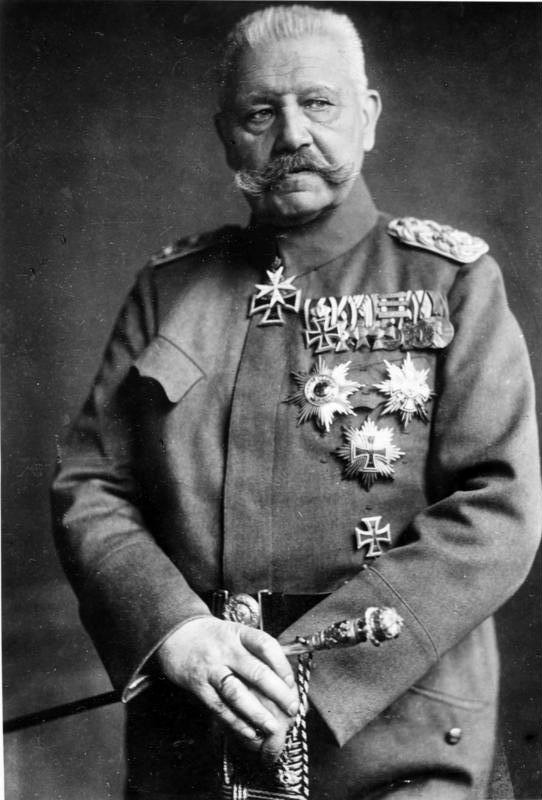
เพาล์ ฟ็อน ฮินเดินบวร์ค

| honorific-prefix = แกเนอราลเฟ็ลท์มาร์ชัล|จอมพล
| name = เพาล์ ฟ็อน ฮินเดินบวร์ค
| order = รายนามประธานาธิบดีเยอรมนี|ประธานาธิบดีเยอรมนี
| image = Bundesarchiv Bild 183-S51620, Generalfeldmarschall Paul v. Hindenburg.jpg
| image_size = 210px
| predecessor = ฟรีดริช เอเบิร์ท
| successor = อดอล์ฟ ฮิตเลอร์
| signature = Paul von Hindenburg signature.svg
| monarch2 = จักรพรรดิวิลเฮ็ล์มที่ 2 แห่งเยอรมนี|จักรพรรดิวิลเฮ็ล์มที่ 2
| order2 = คณะเสนาธิการใหญ่ (เยอรมนี)|หัวหน้าคณะเสนาธิการใหญ่จักรวรรดิเยอรมัน
| predecessor2 = เอริช ฟ็อน ฟัลเคินไฮน์
| president2 = ฟรีดริช เอเบิร์ท
| successor2 = วิลเฮ็ล์ม เกรอเนอร์
| term_start = 12 พฤษภาคม 1925
| term_end = 2 สิงหาคม 1934
| party = อิสระ (สายอนุรักษนิยม)
| birth_name = เพาล์ ลูทวิช ฮันส์ อันโทน ฟ็อน เบ็นเนอเคินดอร์ฟ อุนท์ ฟ็อน ฮินเดินบวร์ค
| birth_place = พอซนาน|โพเซิน, ราชอาณาจักรปรัสเซีย (ปัจจุบันคือพอซนาน, ประเทศโปแลนด์|โปแลนด์)
| death_place = น็อยเด็ค, ปรัสเซียตะวันออก, นาซีเยอรมนี|เยอรมนี (ปัจจุบันคือออกรอแจแญตส์ (จังหวัดวาร์เมีย-มาซูรือ)|ออกรอแจแญตส์, โปแลนด์)
| children = 3 คน
| religion = ลูเทอแรน
| branch = กองทัพบกปรัสเซียกองทัพบกเยอรมัน
| serviceyears = ค.ศ. 1866–1919
| rank = ไฟล์:Preußen OF10-GO-iRd-GFMarschall 1832.png|40px|Mariscal prussià จอมพล (เยอรมัน)|จอมพล ("Generalfeldmarschall")
| term_start2 = 29 สิงหาคม 1916
| term_end2 = 3 กรกฎาคม 1919|
เพาล์ ลูทวิช ฮันส์ อันโทน ฟ็อน เบ็นเน็คเคินดอร์ฟ อุนท์ ฟ็อน ฮินเดินบวร์ค () เป็นทหารและรัฐบุรุษชาวเยอรมัน เขาเป็นผู้บัญชาการทหารในช่วงสงครามโลกครั้งที่หนึ่ง และต่อมาเป็นประธานาธิบดีเยอรมนีใน ค.ศ. 1925 จนถึงแก่อสัญกรรม ฮินเดินบวร์คมีส่วนสำคัญที่ทำให้การเถลิงอำนาจของอดอล์ฟ ฮิตเลอร์|ฮิตเลอร์ได้เถลิงอำนาจใน ค.ศ. 1933 (แม้เขาไม่ชอบฮิตเลอร์) เขายอมลงนามตั้งฮิตเลอร์เป็นนายกรัฐมนตรี ทั้งที่ขณะนั้นพรรคนาซียังเป็นเสียงข้างน้อยในไรชส์ทาค (สาธารณรัฐไวมาร์)|ที่ประชุมใหญ่ไรชส์ทาค
ฮินเดินบวร์คเกิดในตระกูลขุนนางปรัสเซียระดับล่าง เขาเข้าร่วมกองทัพหลวงปรัสเซียในปี 1866 และผ่านสงครามออสเตรีย-ปรัสเซีย สงครามฝรั่งเศส-ปรัสเซีย ฮินเดินบวร์คเกษียณอายุราชการในปี 1911 ขณะมียศเป็นพลเอกทหารราบ แต่เมื่อสงครามโลกครั้งที่หนึ่งปะทุขึ้นใน ค.ศ. 1914 เขาก็ถูกเรียกเข้ารับราชการใหม่ในวัย 66 ปี เขาสร้างชื่อเสียงไปทั่วประเทศจากชัยชนะในยุทธการที่ทันเนินแบร์คและได้เลื่อนยศเป็นจอมพลในวันที่ 27 พฤศจิกายน 1914 ต่อมาฮินเดินบวร์คได้รับตำแหน่งคณะเสนาธิการใหญ่ (เยอรมนี)|หัวหน้าคณะเสนาธิการใหญ่จักรวรรดิในปี 1916Chisholm, Hugh, ed. (1922). "Hindenburg, Paul von" . Encyclopædia Britannica. 31 (12th ed.). London & New York. pp. 370–371. ความนิยมชมชอบในตัวเขาพุ่งขึ้นอย่างรวดเร็วจนกลายเป็นลัทธิบูชาบุคคล จักรพรรดิวิลเฮ็ล์มที่ 2 แห่งเยอรมนี|จักรพรรดิวิลเฮ็ล์มทรงเพิ่มอำนาจเขาในกรมบัญชาการทหารสูงสุด ในที่สุด จอมพลฮินเดินบวร์คและผู้ช่วยอย่างพลเอกเอริช ลูเดินดอร์ฟ ก็กลายเป็นสองผู้มีอำนาจเบ็ดเสร็จทางทหาร
ภายหลังเยอรมนีแพ้สงคราม ฮินเดินบวร์คเกษียณในปี 1919 แล้วก็กลับสู่แวดวงระดับชาติอีกครั้งในปี 1925 เพื่อลงสมัครรับเลือกตั้งเป็นประธานาธิบดีคนที่สองและเขาก็ชนะการเลือกตั้ง เขาชนะการเลือกตั้งอีกครั้งในปี 1932 โดยกวาดที่นั่งเหนือพรรคนาซีอย่างขาดลอย แม้ฮินเดินบวร์คพยายามขัดขวางฮิตเลอร์และพยายามรักษาเสถียรภาพทางการเมืองในประเทศที่กำลังเผชิญภัยคุกคามจากกระแสคอมมิวนิสต์ การยุบสภาในเดือนพฤศจิกายน 1932 ทำให้พรรคนาซีชนะเลือกตั้งได้ครองเสียงอันดับหนึ่งในไรชส์ทาค (สาธารณรัฐไวมาร์)|ที่ประชุมใหญ่ไรชส์ทาค ฮินเดินบวร์คยอมแต่งตั้งฮิตเลอร์เป็นนายกรัฐมนตรีในต้นปี 1933 และเดือนต่อมาก็ลงนามในกฤษฎีกาเพลิงไหม้ไรชส์ทาคซึ่งระงับสิทธิเสรีภาพของประชาชน ท้ายที่สุด สถานการณ์ก็บีบให้เขาลงนามในรัฐบัญญัติมอบอำนาจแก่ฮิตเลอร์ในเดือนมีนาคม 1933 อันเป็นจุดเริ่มต้นของระบอบนาซีอย่างเป็นทางการ ฮินเดินบวร์คเริ่มลดบทบาทตัวเองลงเนื่องด้วยเหตุผลทางสุขภาพ
ในปีถัดมา ประธานาธิบดีฮินเดินบวร์คซึ่งพำนักอยู่ในบ้านพักที่ปรัสเซียตะวันออก ได้ถึงแก่อสัญกรรมจากโรคมะเร็งปอดในวัย 86 ปี ฮิตเลอร์จึงได้ให้คณะรัฐมนตรีผ่าน "กฎหมายว่าด้วยตำแหน่งประมุขสูงสุดแห่งไรช์" ประกาศตนเป็น "ฟือเรอร์|ฟือเรอร์และนายกรัฐมนตรีไรช์" แทนที่ตำแหน่งประธานาธิบดี
== ภูมิหลัง ==
เพาล์ ฟ็อน ฮินเดินบวร์ค เกิดเมื่อวันที่ 2 ตุลาคม ค.ศ. 1847 ในเมืองพอซนาน|โพเซิน ราชอาณาจักรปรัสเซีย จักรวรรดิเยอรมัน Mapa.szukacz.pl – Mapa Polski z planami miast at mapa.szukacz.pl (ปัจจุบันตั้งอยู่ในโปแลนด์) เป็นบุตรคนโตขุนนางปรัสเซีย ฮันส์ โรแบร์ท ลูทวิช ฟ็อน เบ็นเน็คเคินดอร์ฟ อุนท์ ฟ็อน ฮินเดินบวร์ค (Hans Robert Ludwig von Beneckendorff und von Hindenburg) กับนางลูอีเซอ ชวิคคาร์ท (Luise Schwickart) ตระกูลฮินเดินบวร์คเป็นทายาทสืบสายตรงของมาร์ติน ลูเทอร์ เพาล์มีน้องสามคน นามว่า อ็อทโท (เกิด 1849), อีดา (เกิด 1851) และแบร์นฮาร์ท (เกิด 1859)
เพาล์มีความภาคภูมิใจในตระกูลของตนเองอย่างมาก ตระกูลของเขาสามารถสืบประวัติย้อนไปได้ถึงปี 1289 นามสกุลคู่ "เบ็นเน็คเคินดอร์ฟ-ฮินเดินบวร์ค" เริ่มถูกใช้ในปี 1789 เพื่อแสดงความสืบตระกูลในเอกสารราชการ แต่ชีวิตประจำวันพวกเขาใช้เพียงสกุลเบ็นเน็คเคินดอร์ฟเท่านั้น
== เกียรติยศ ==
===อิสริยาภรณ์ปรัสเซีย===
* กางเขนอินทรีแดง ชั้นสี่คาดดาบ (1866)
* กางเขนเหล็ก
** ชั้นสอง (1870)
** ชั้นหนึ่ง (1914)
** มหากางเขนแห่งกางเขนเหล็ก|มหากางเขน (1916)
** มหากางเขน ดาราเนื้อทอง (1918)
* อิสริยาภรณ์อินทรีดำ ชั้นอัศวิน (1911)
* พัวร์เลอเมรีท
** ชั้นทหาร (1914)
** ชั้นทหารประดับใบโอ๊ก (1915)
* อิสริยาภรณ์ราชวงศ์โฮเอินท์ซ็อลเลิร์น ชั้นสูงสุดคาดดาบพร้อมดารา (1917)
=== ยศทหาร ===
* เมษายน 1866 : ร้อยตรี (Sekondeleutnant)
* เมษายน 1872 : ร้อยโท (Premierleutnant)
* เมษายน 1878 : ร้อยเอก (Hauptman)
* พฤศจิกายน 1885 : พันตรี (Major)
* กุมภาพันธ์ 1891 : พันโท (Oberstleutnant)
* มีนาคม 1894 : พันเอก (Oberst)
* มีนาคม 1897 : พลตรี (Generalmajor)
* กรกฎาคม 1900 : พลโท (Generalleutnant)
* มิถุนายน 1905 : พลเอกทหารราบ (General der Infanterie)
* สิงหาคม 1914 : พลเอกอาวุโส (เยอรมัน)|พลเอกอาวุโส (Generaloberst)
* พฤศจิกายน 1914 : จอมพล (เยอรมัน)|จอมพล (Generalfeldmarschall)
== อ้างอิง ==
== แหล่งข้อมูลอื่น ==
*
* Military service record of Paul von Hindenburg
* Generalfeldmarschall von Beneckendorff und von Hindenburg at www.rosenberg-wpr.de (German only, with many photos)
* (German only, some photos)
* "Out Of My Life" by Paul von Hindenburg at archive.org
หมวดหมู่:เพาล์ ฟ็อน ฮินเดินบวร์ค|
หมวดหมู่:บุคคลที่เกิดในปี พ.ศ. 2390
หมวดหมู่:จอมพลแห่งปรัสเซีย
หมวดหมู่:จอมพลแห่งจักรวรรดิเยอรมัน
หมวดหมู่:นายพลในสงครามโลกครั้งที่หนึ่ง
หมวดหมู่:ประธานาธิบดีเยอรมนี
หมวดหมู่:ทหารในสงครามฝรั่งเศส-ปรัสเซีย
หมวดหมู่:ทหารชาวเยอรมันในสงครามโลกครั้งที่หนึ่ง
หมวดหมู่:ผู้ได้รับพัวร์เลอเมรีท (ชั้นทหาร)
หมวดหมู่:บุคคลจากปอซนัญ